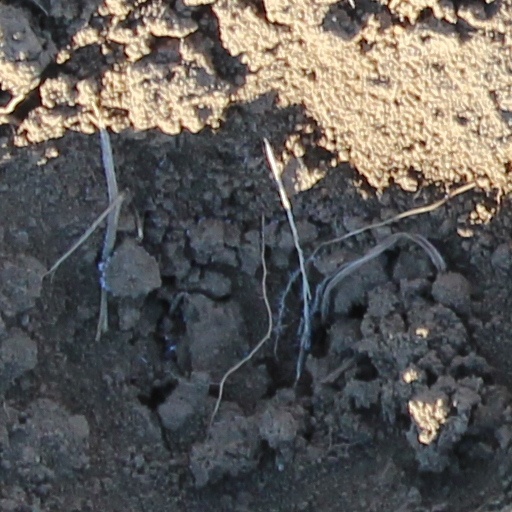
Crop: wheat